Junior Eurovision Song Contest 2021

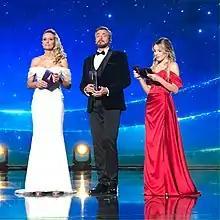
Presenters from left to right: Élodie Gossuin, Olivier Minne and Carla.

Carla, Élodie Gossuin and Olivier Minne were the presenters of the show. Carla was also the French entrant in the Junior Eurovision Song Contest 2019. The hosts were revealed during a press conference on 17 November.